WordPress

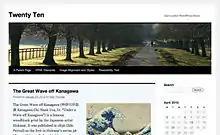
A WordPress blog, using the default theme in 2010.

"WordPress is a factory that makes webpages" is a core analogy designed to clarify the functions of WordPress: it stores content and enables a user to create and publish webpages, requiring nothing beyond a domain and a hosting service.